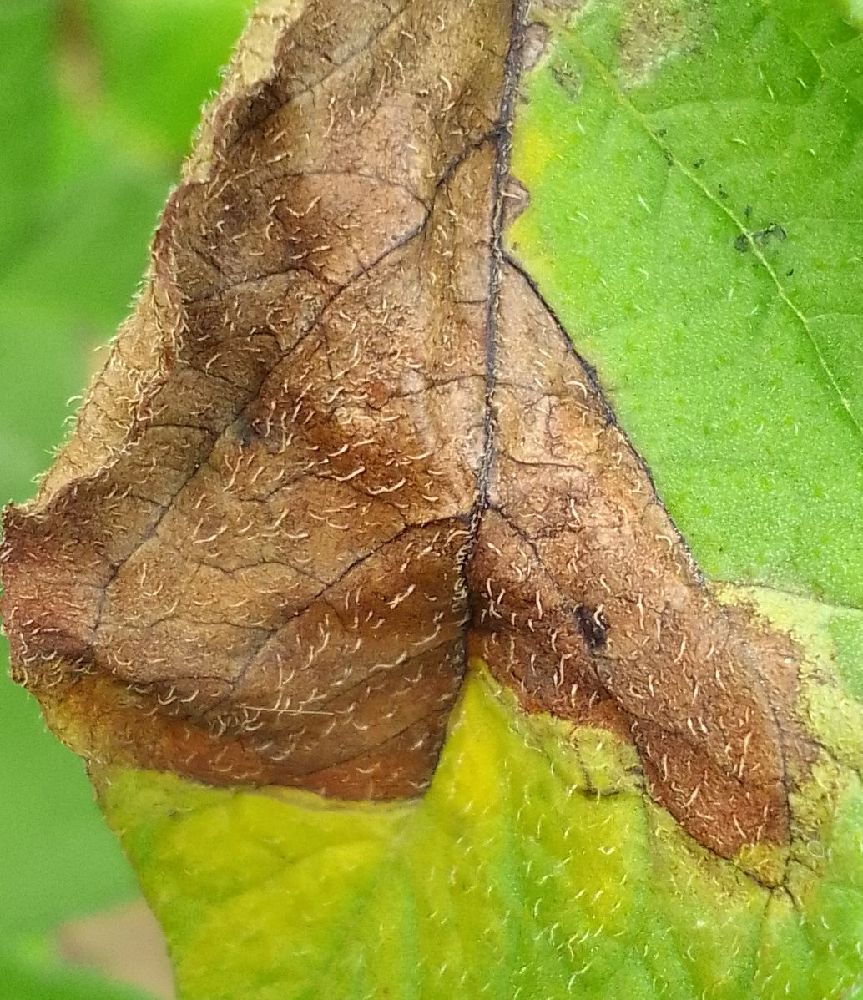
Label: Late blight